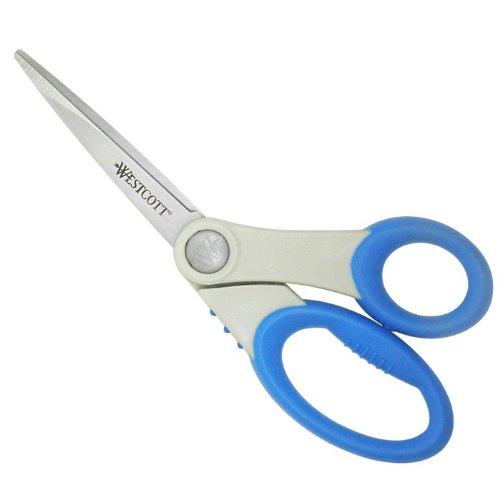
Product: Westcott Soft Handle Bent Scissors With Anti-microbial Protection, Blue, 8-Inch (14739)
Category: Office Products | Office & School Supplies | Education & Crafts | Students Scissors
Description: Soft Handle.
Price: $5.56
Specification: ASIN:B001PMG8IU|ShippingWeight:0.64ounces(Viewshippingratesandpolicies)|DateFirstAvailable:April18,2006